James J. Stukel

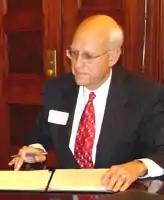
Stukel in 2004

James J. Stukel (born March 30, 1937) is an American former educator who served as the 15th president of the University of Illinois system.